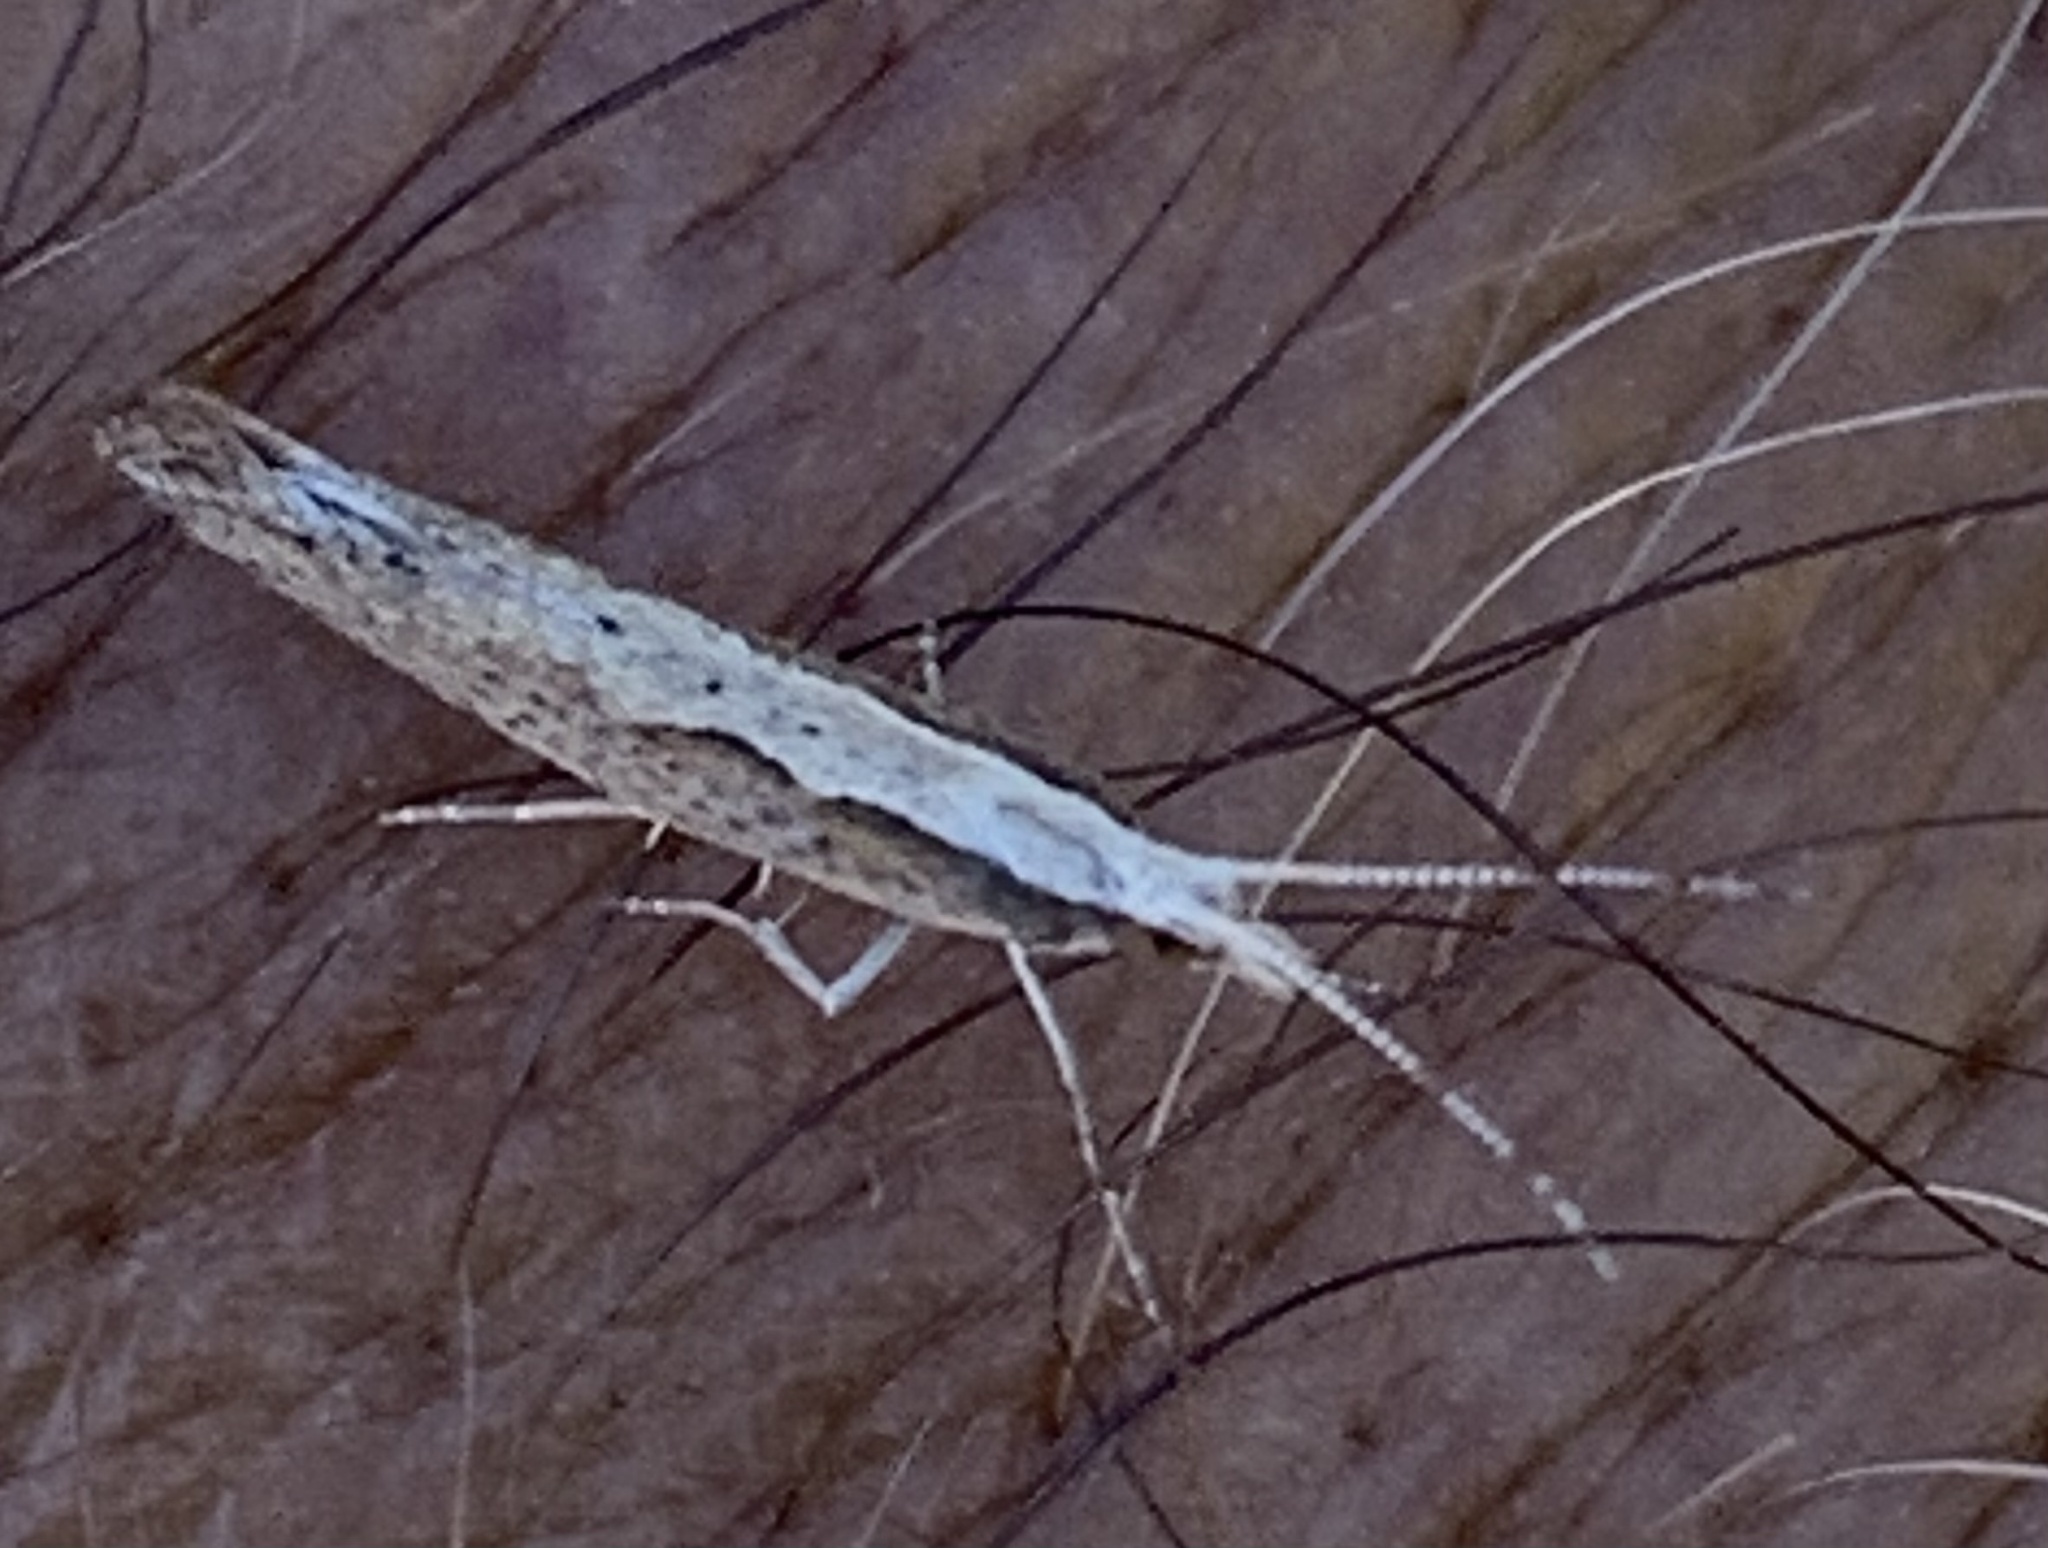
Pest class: diamondback_moth